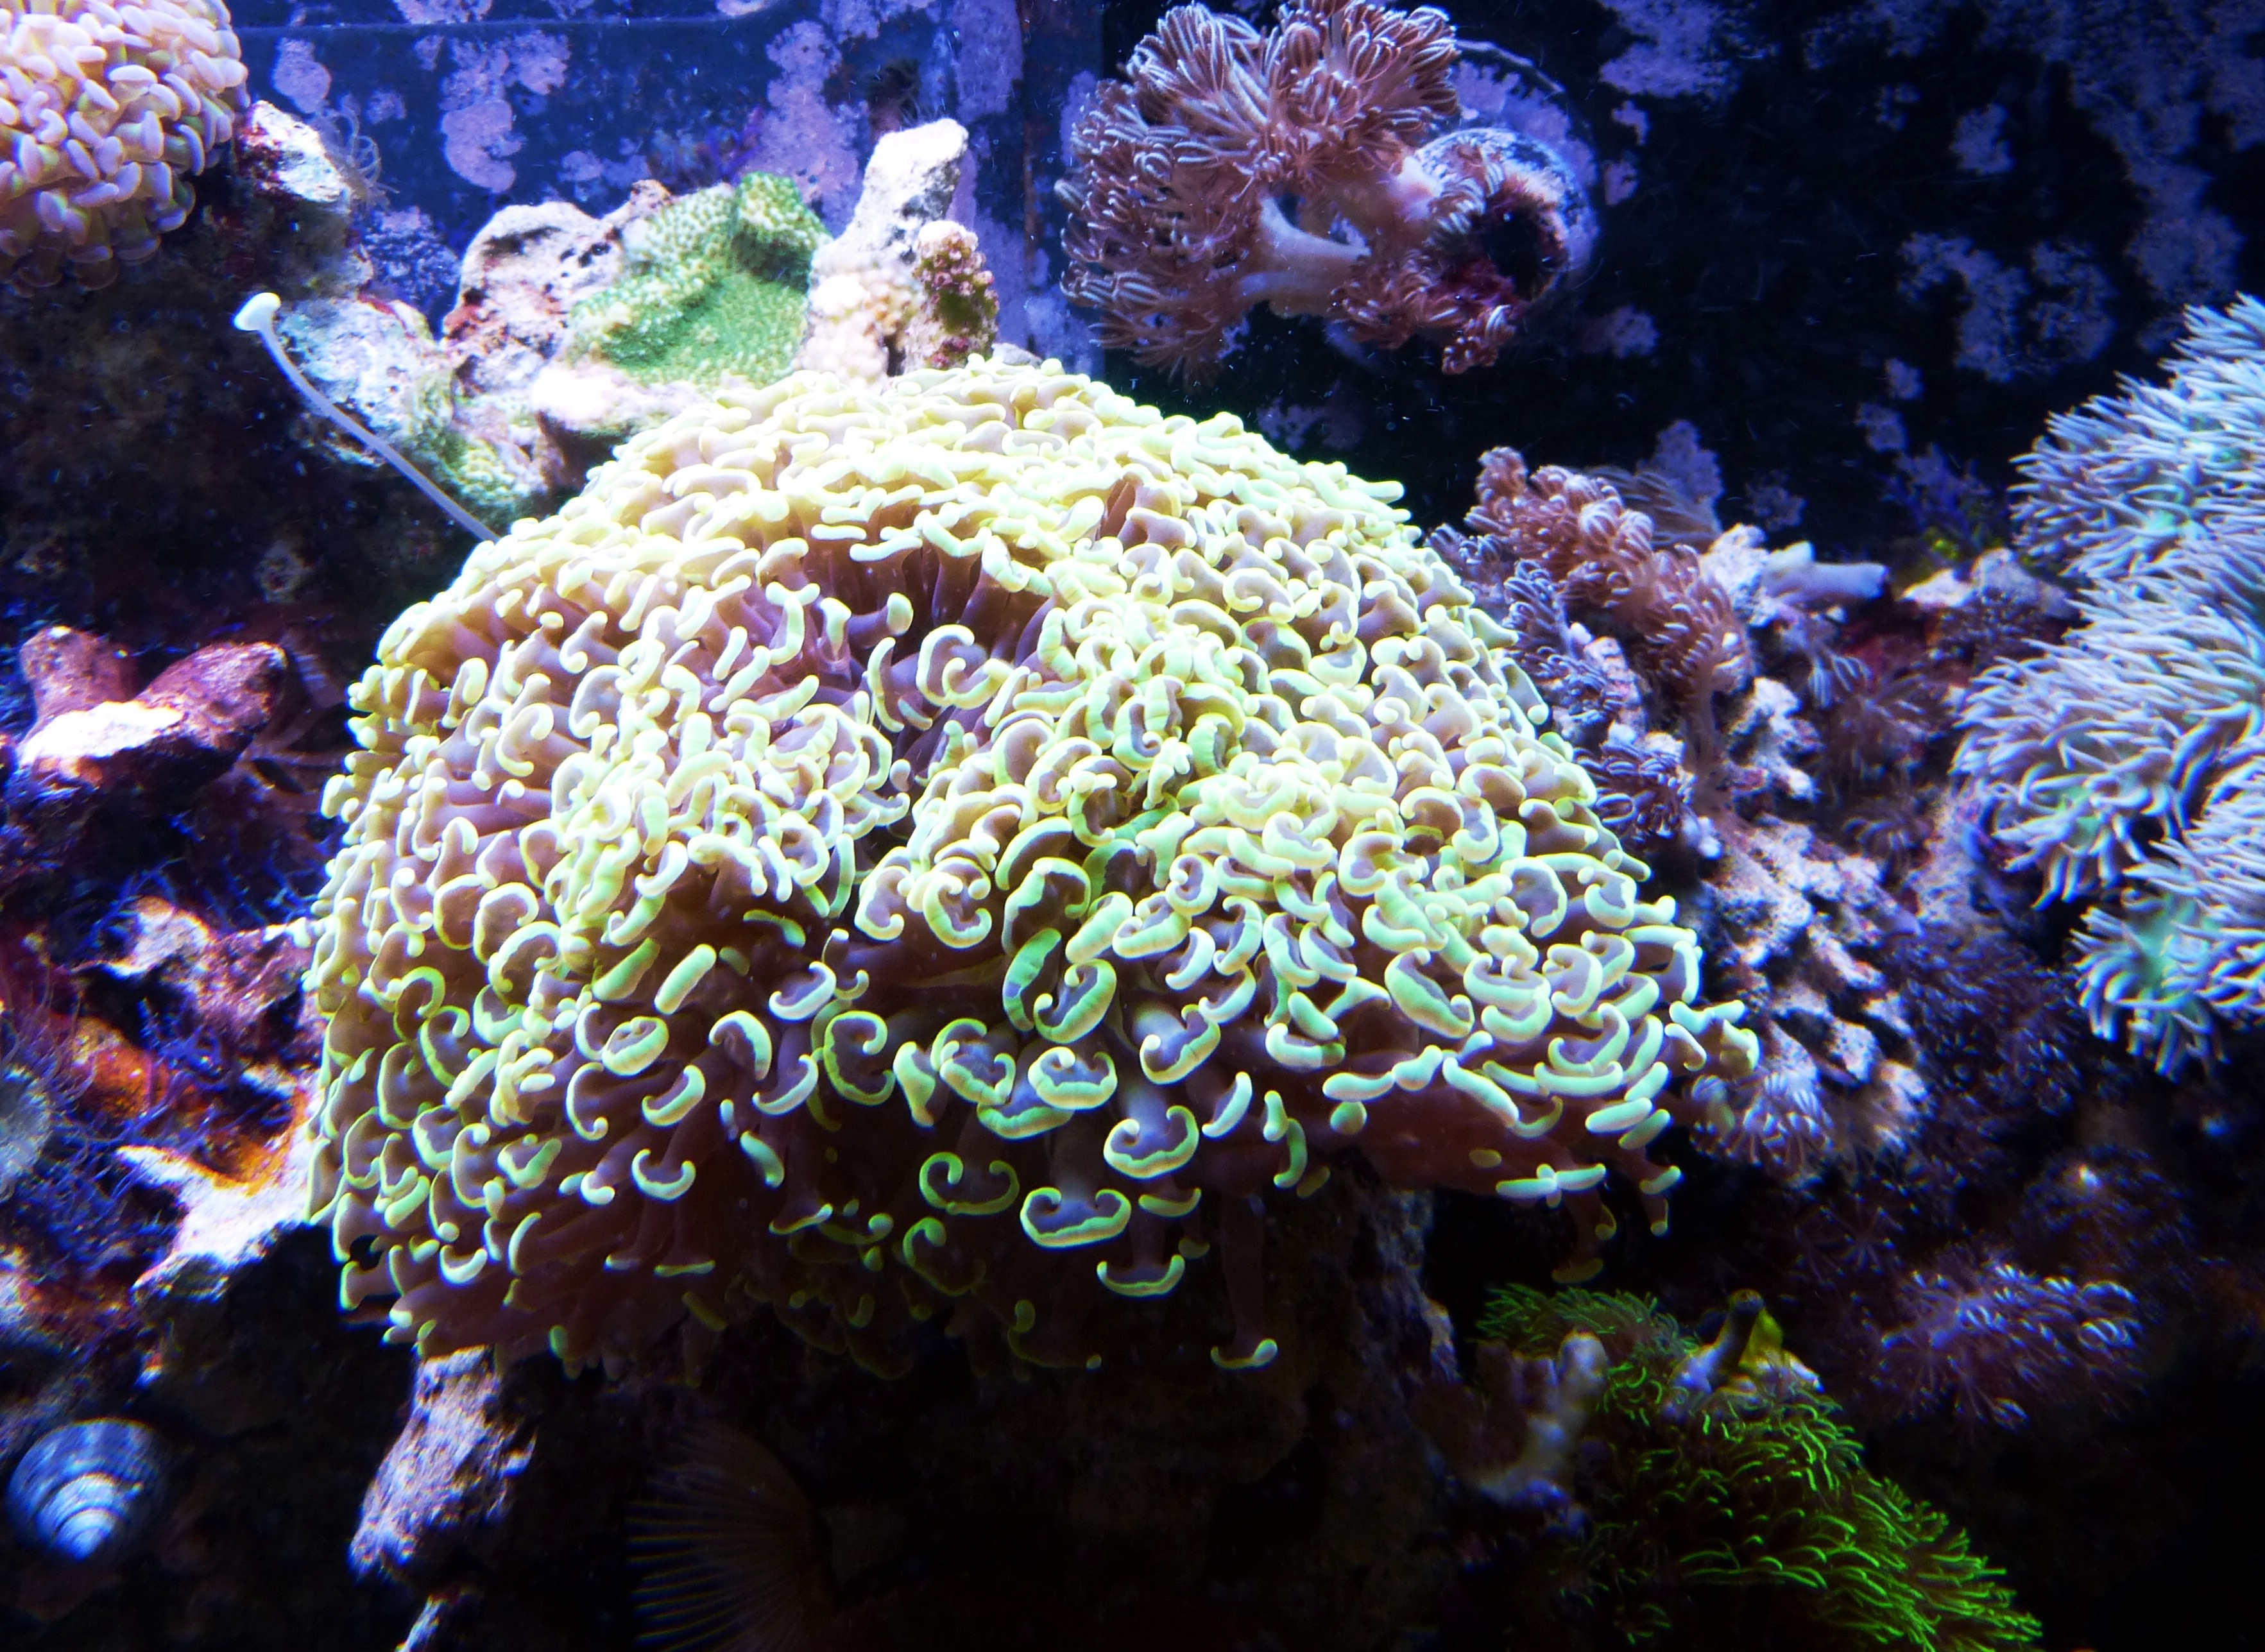
sea, nature, ocean, underwater, biology, coral, coral reef, invertebrate, reef, aquarium, habitat, meeresbewohner, organism, sea anemone, natural environment, marine biology, coral reef fish, marine invertebrates, stony coral